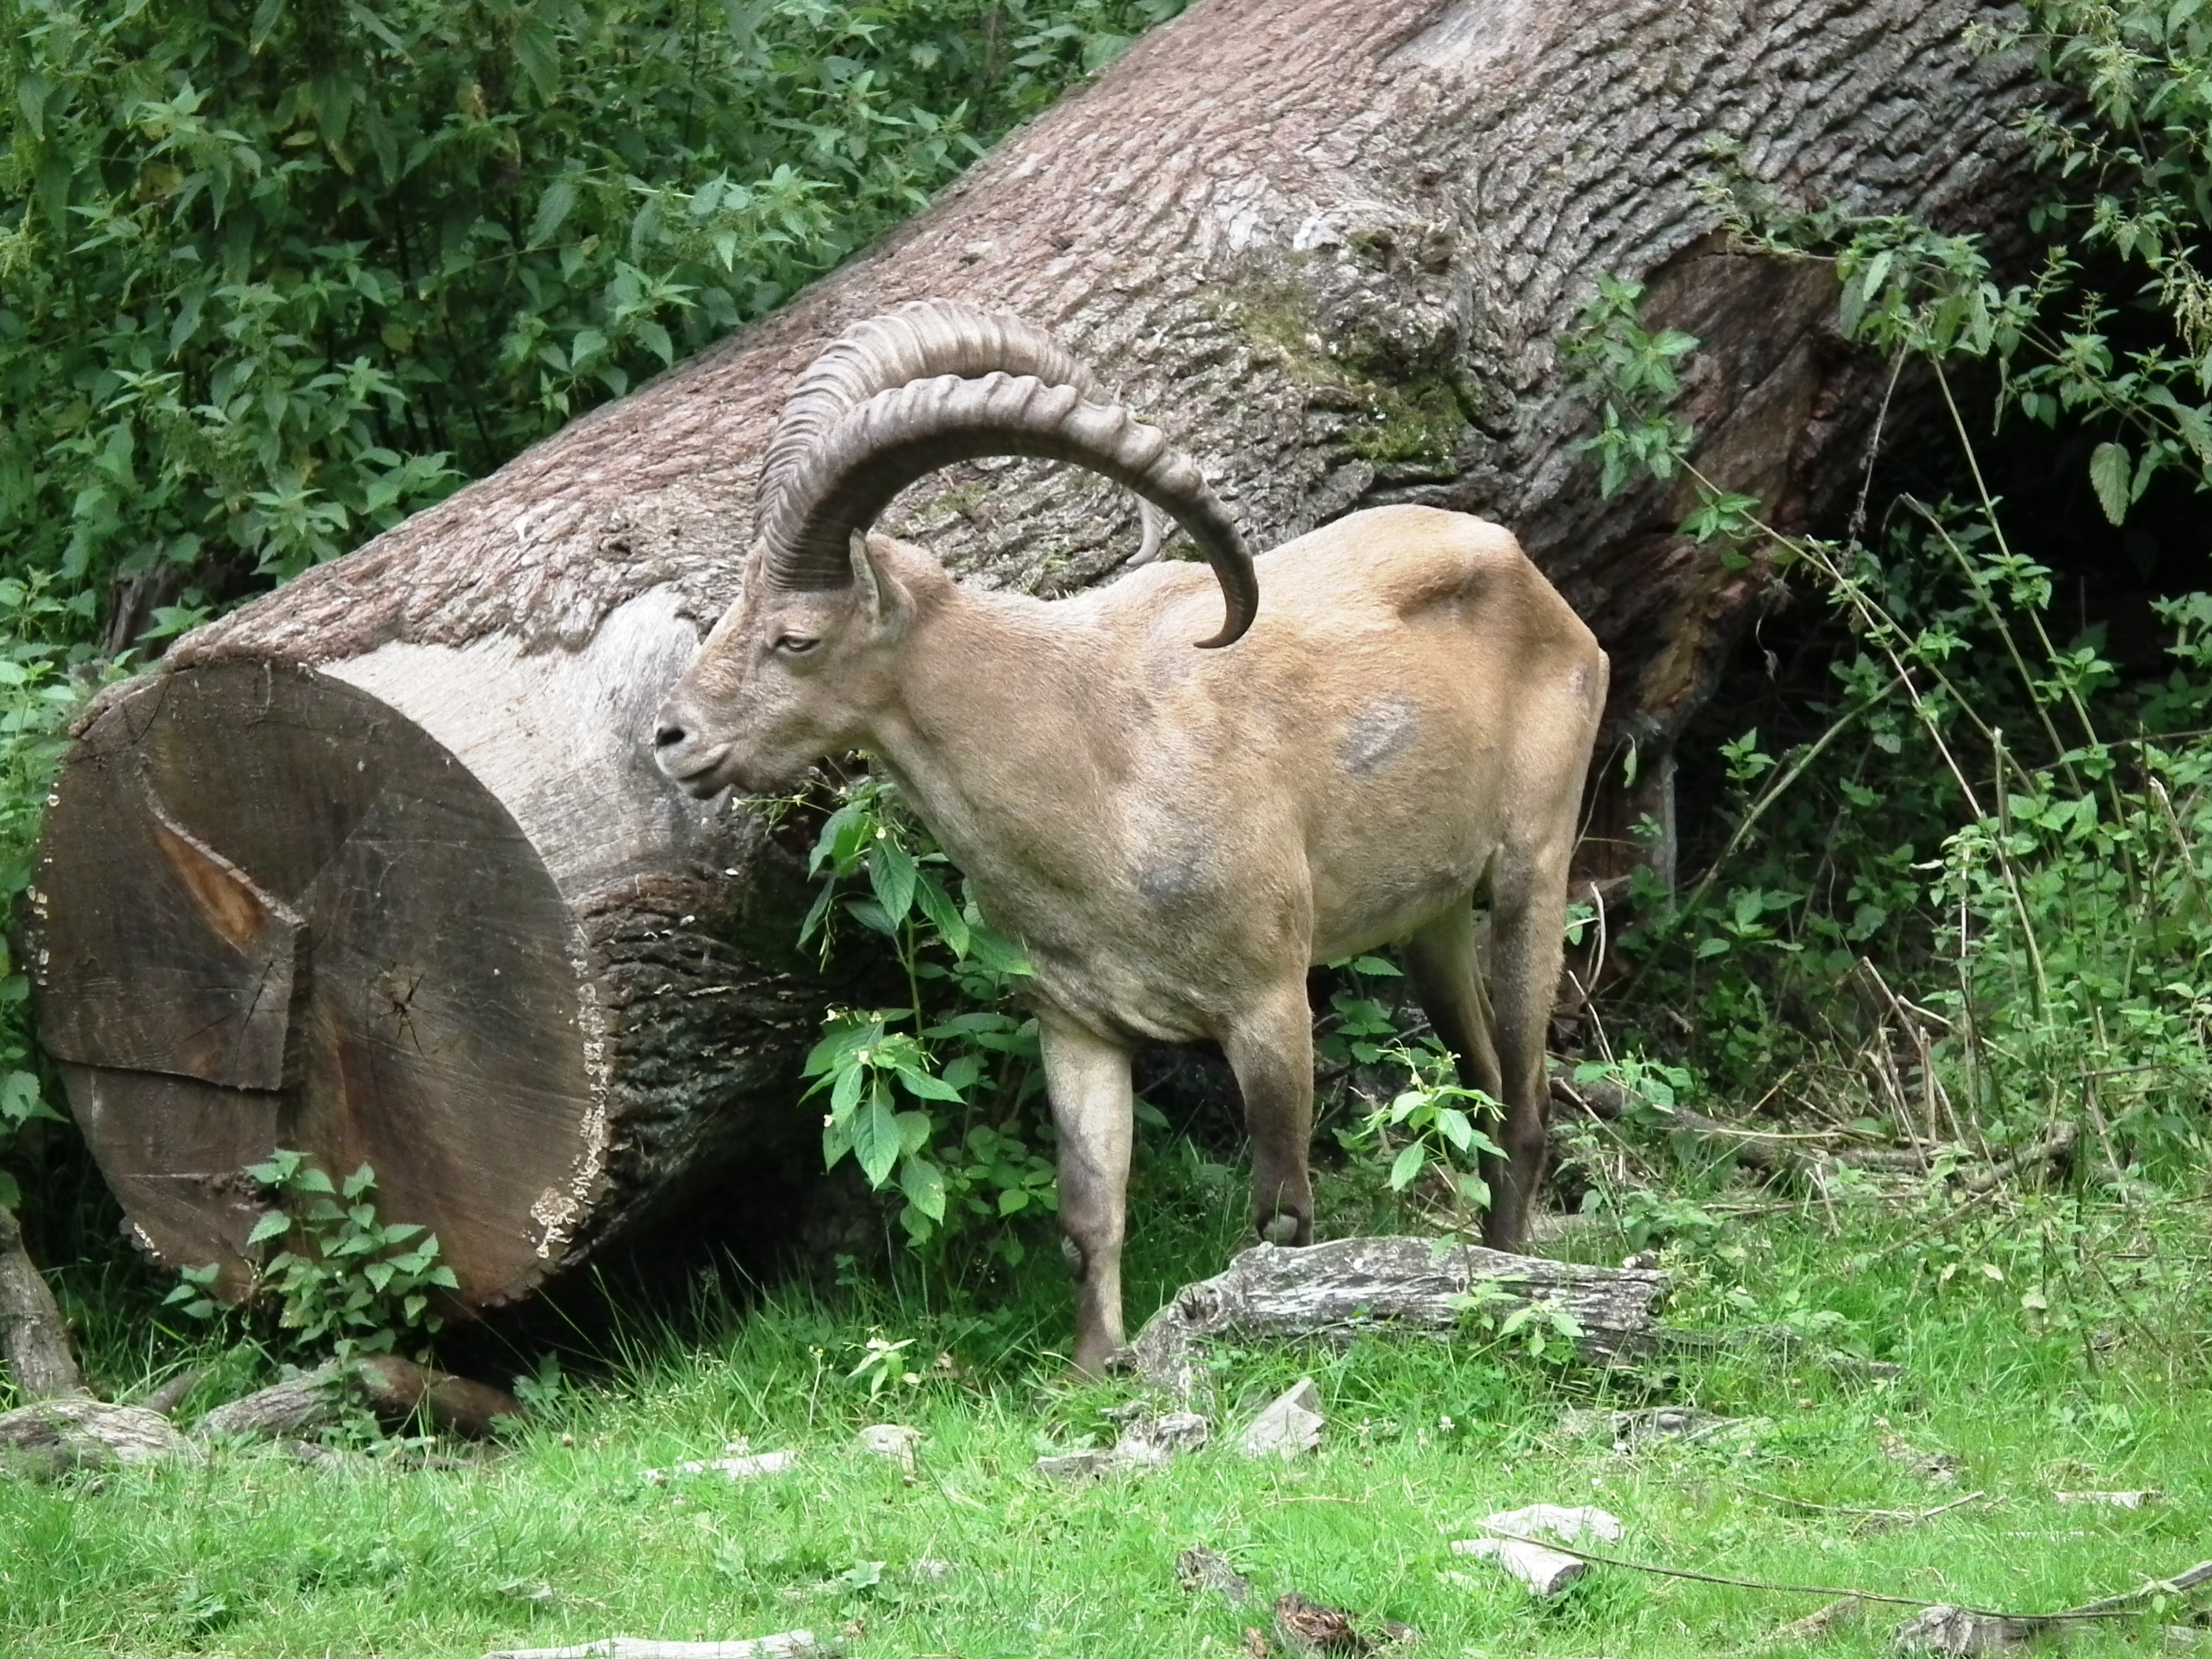
wildlife, deer, zoo, horn, fur, sheep, mammal, fauna, animals, sheeps, horns, capricorn, bighorn, barbary sheep, cattle like mammal